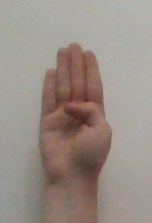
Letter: kaaf